Salisbury and Yeovil Railway

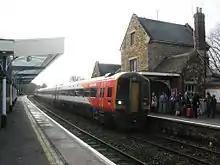
A train at Sherborne

Most of the line remains open and carries South Western Railway's hourly services from London Waterloo to . The section from Wilton to Templecombe has reverted to single track with passing loops at Tisbury and Gillingham. Of the original eight stations (excluding Salisbury), only those at Tisbury, Gillingham, Templecombe, and Sherborne remain open. Templecombe was closed from 1966 to 1983 and nothing remains of the original station.